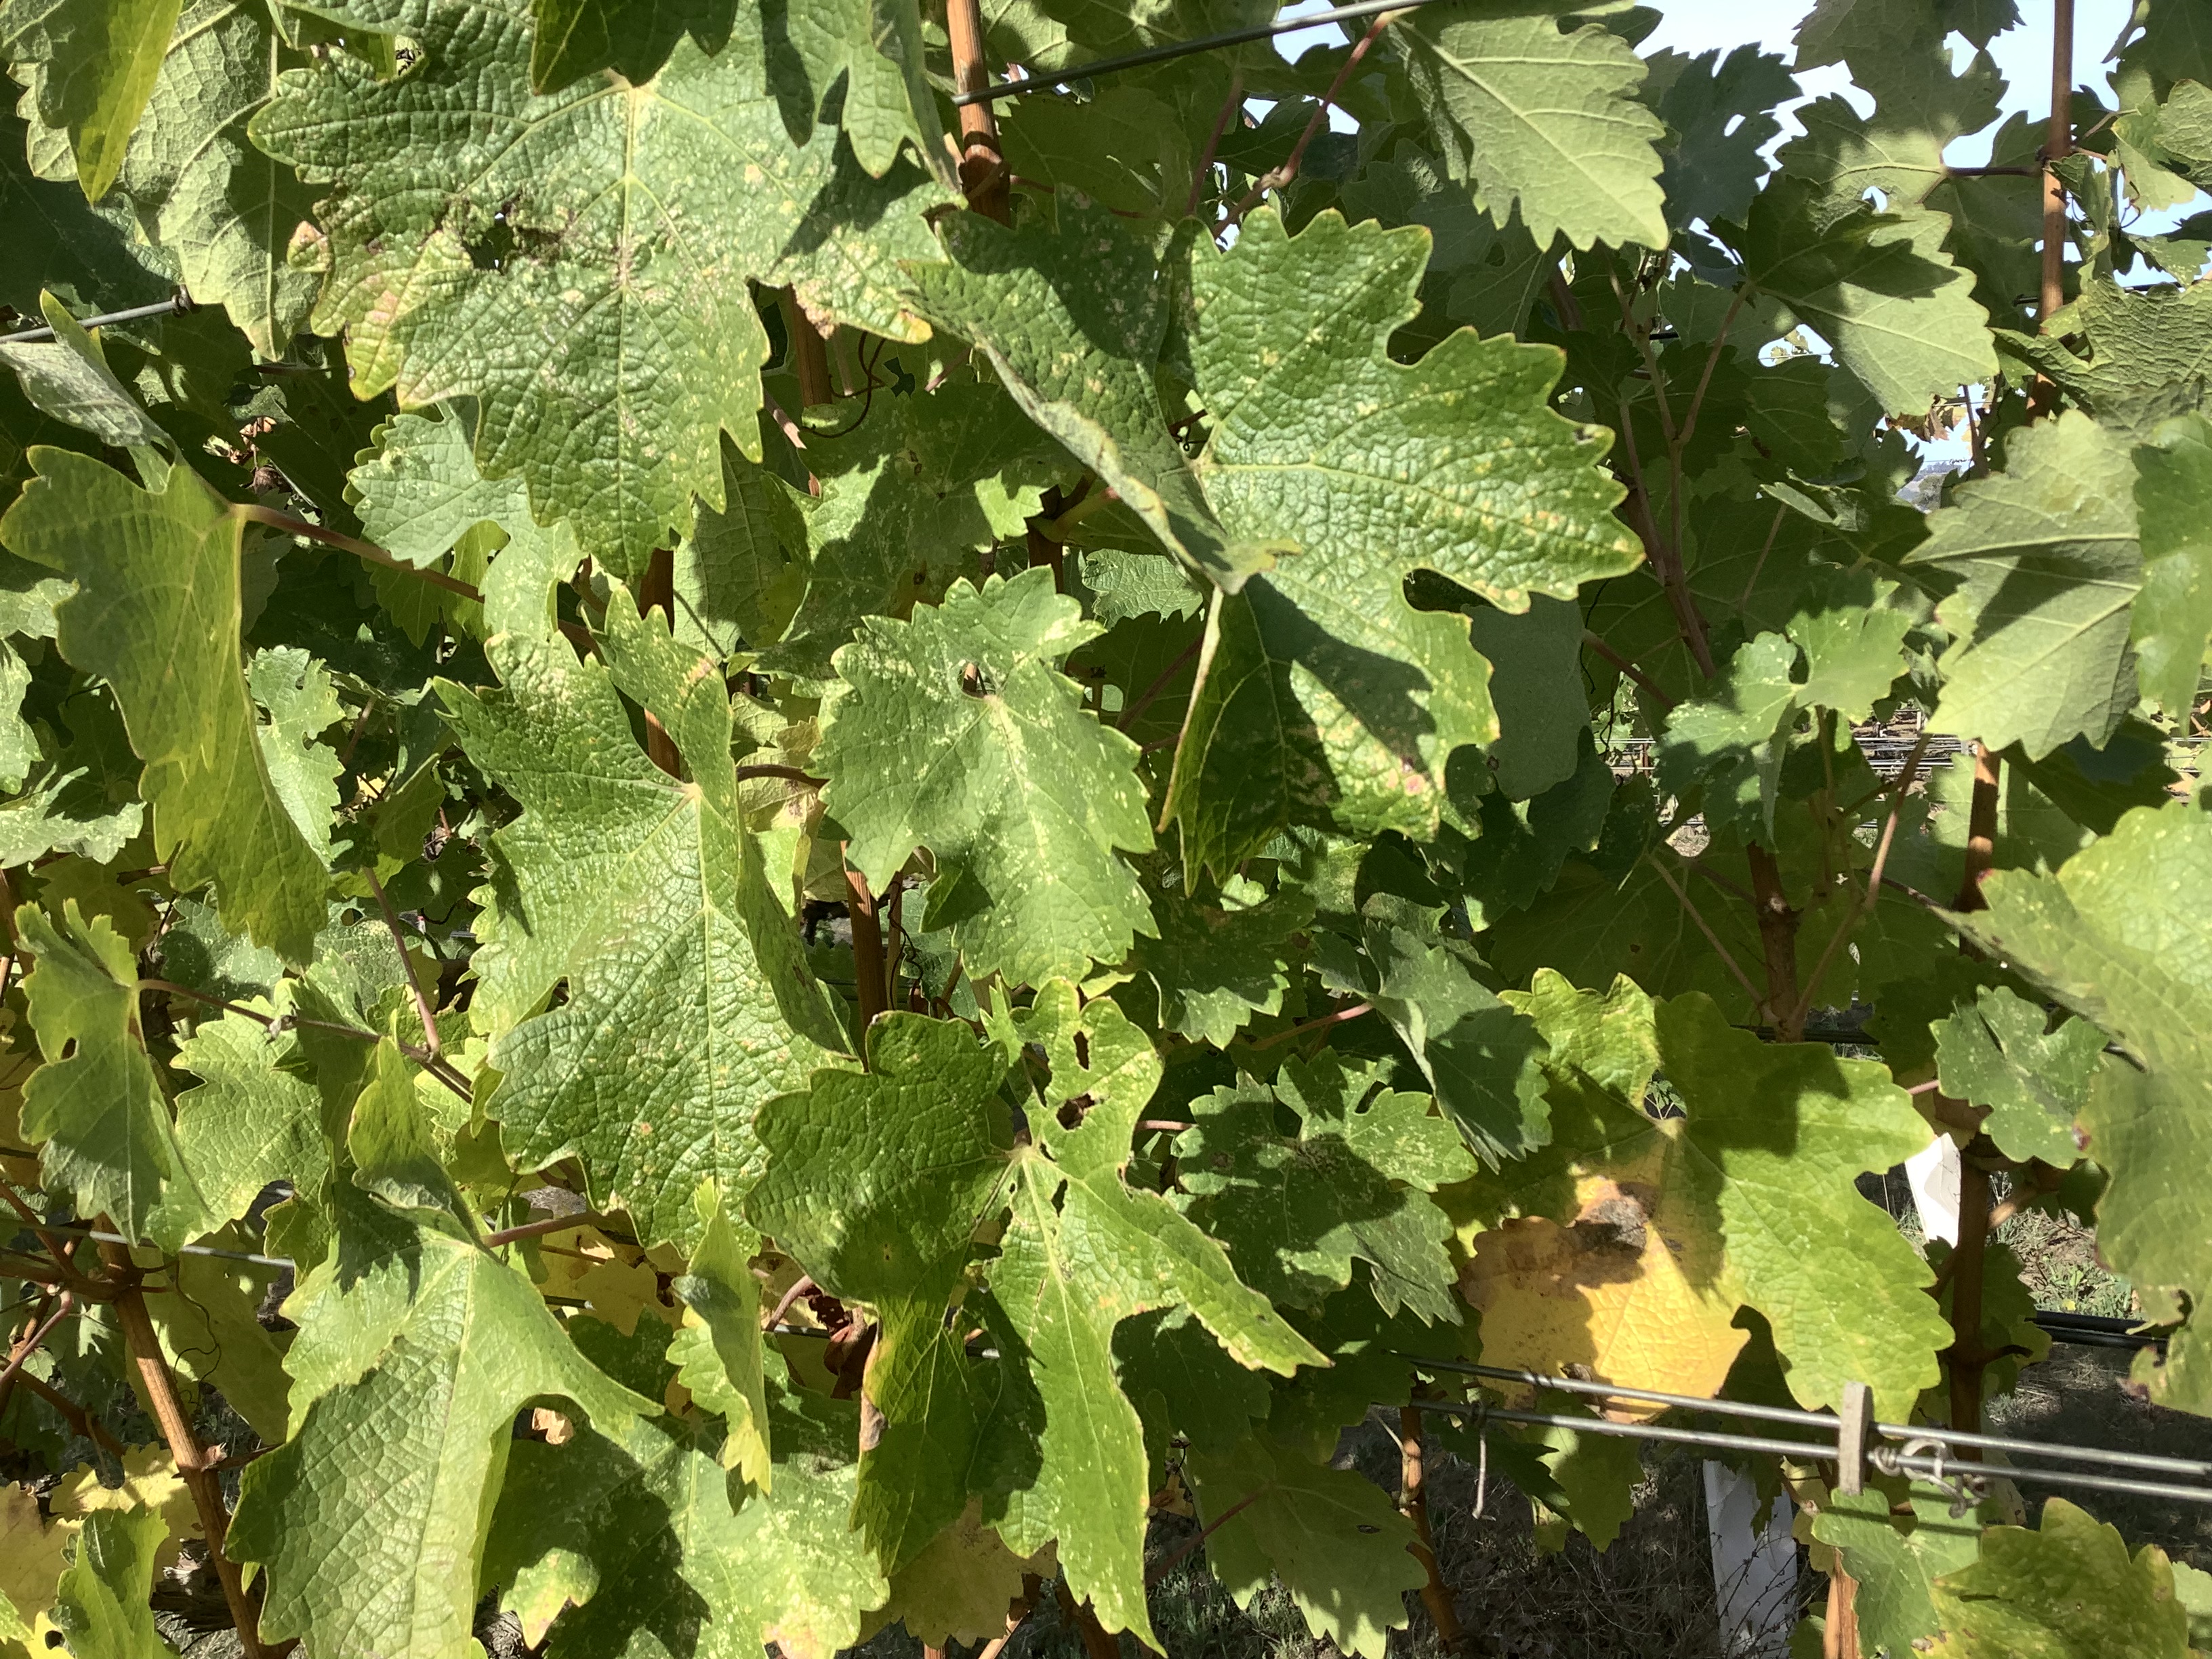
Label: No Virus